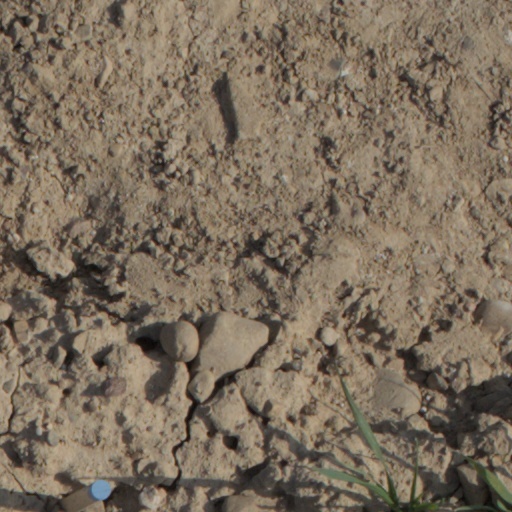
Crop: wheat